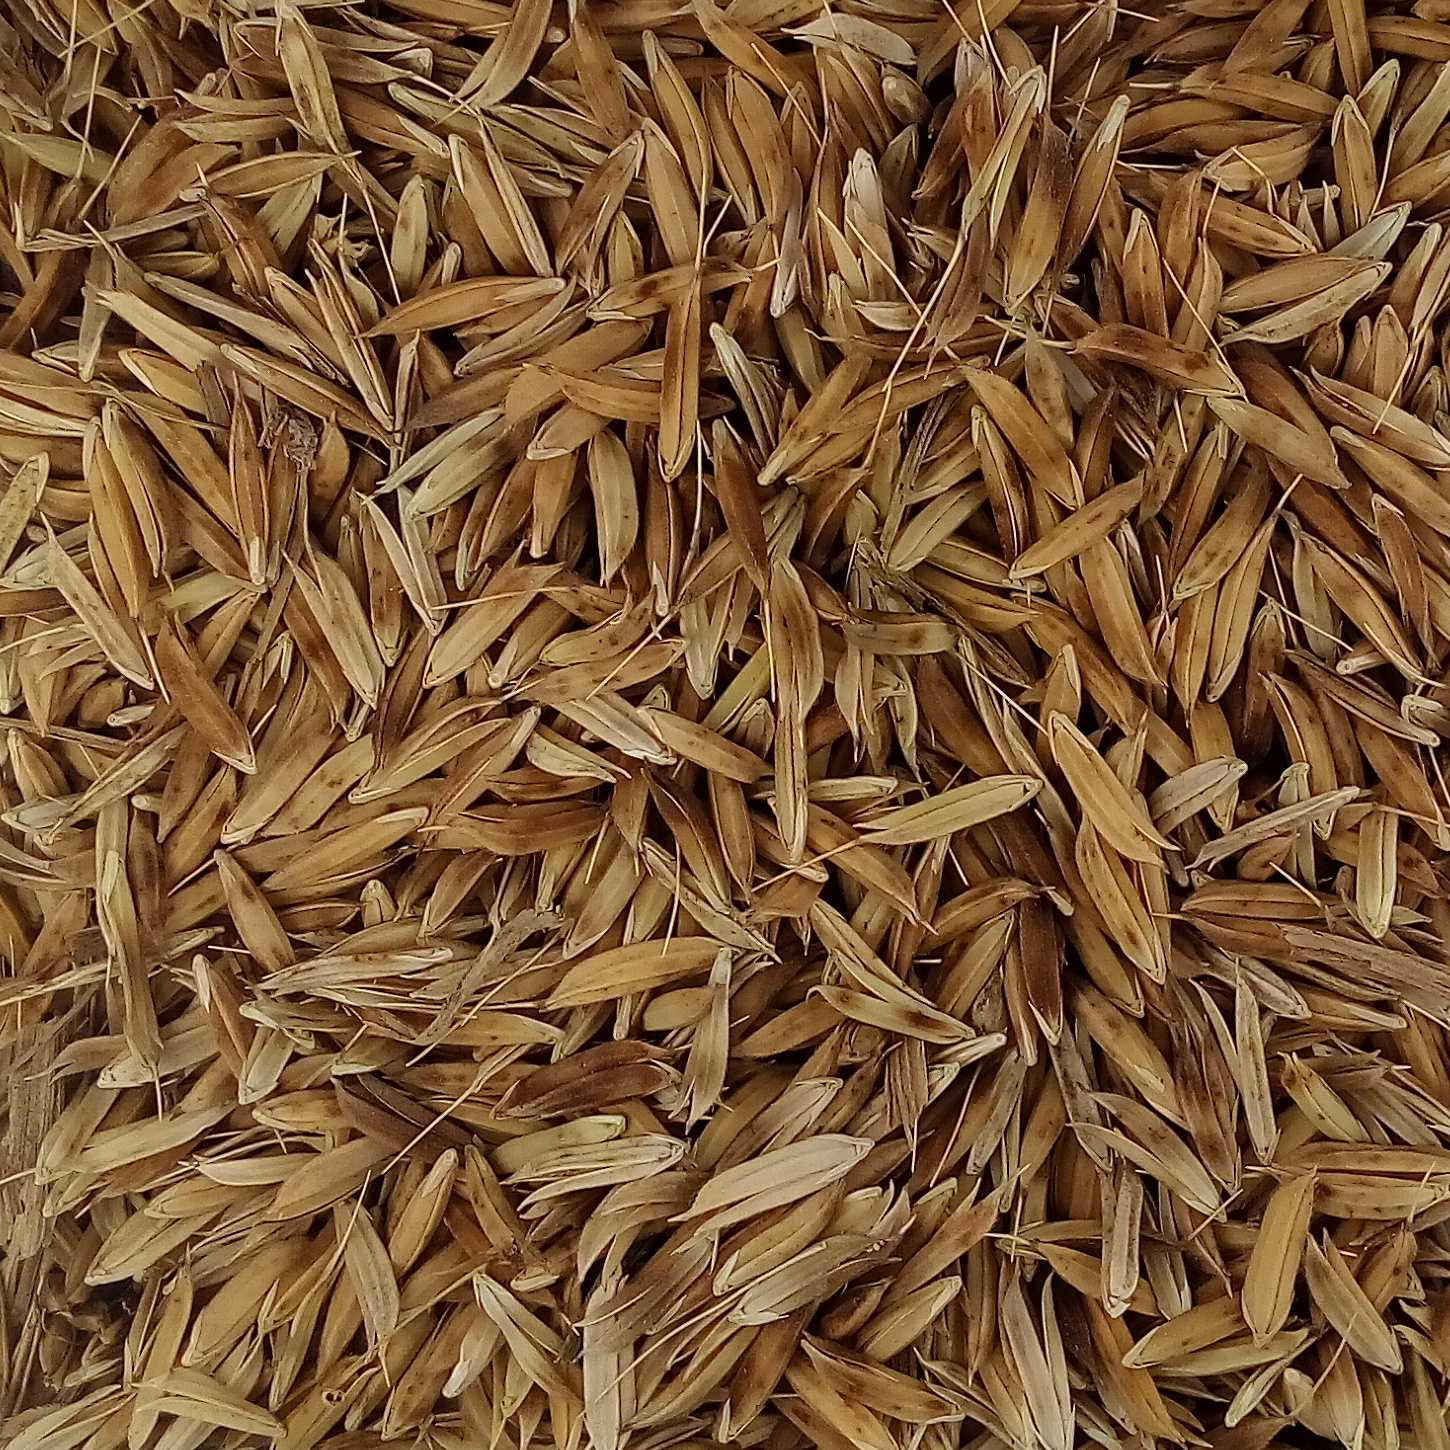
Rice seed variety: DHBT_3